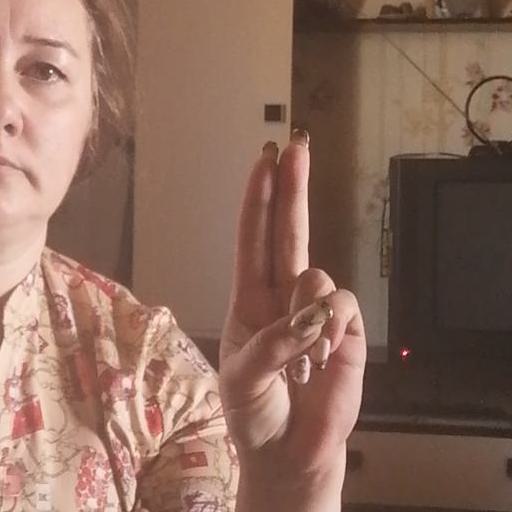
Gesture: two_up